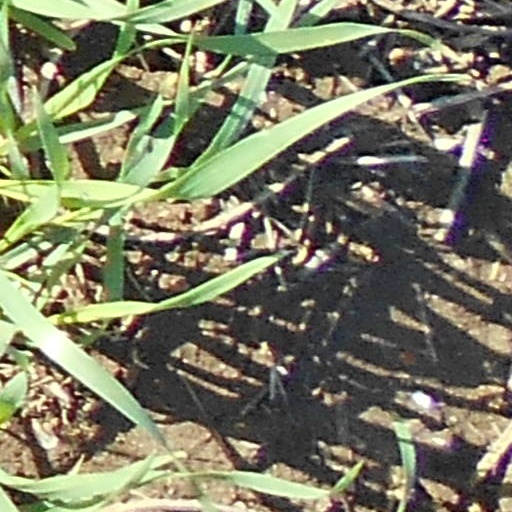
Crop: wheat